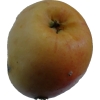
Label: apple